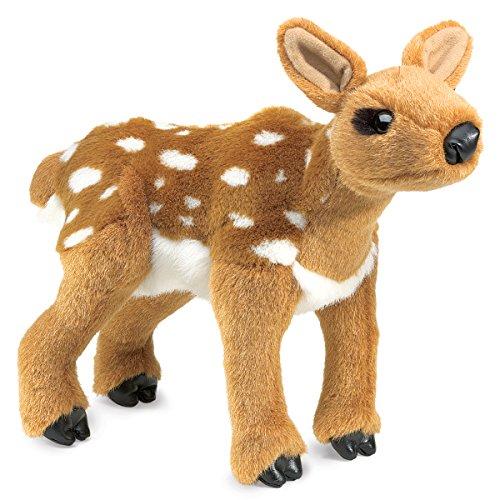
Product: Folkmanis Fawn Hand Puppet
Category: Toys & Games | Puppets & Puppet Theaters | Hand Puppets
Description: Easily animate the antics of this engaging Fawn deer plush hand puppet.
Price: $20.70
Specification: ProductDimensions:13x5x9inches|ItemWeight:4.8ounces|ShippingWeight:5.6ounces(Viewshippingratesandpolicies)|DomesticShipping:ItemcanbeshippedwithinU.S.|InternationalShipping:ThisitemcanbeshippedtoselectcountriesoutsideoftheU.S.LearnMore|ASIN:B000TZHBOY|Itemmodelnumber:2573|Manufacturerrecommendedage:36months-15years